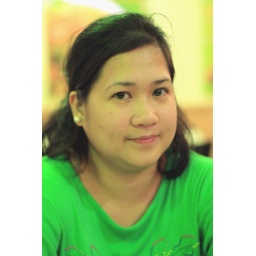
Mom in green shirt